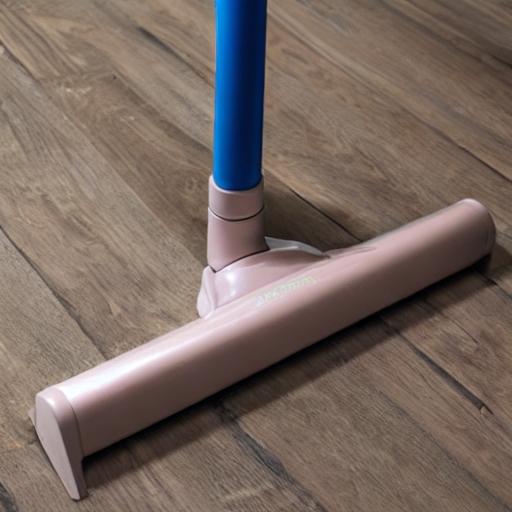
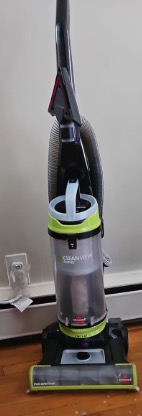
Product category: items_vacuum
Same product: no